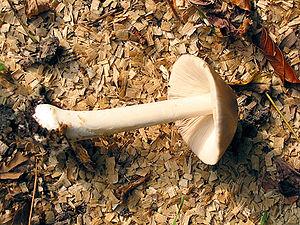
Volvaire gluante ou encore Volvaire remarquable Italiano: Volvaria vischiosa Walon: Glumiante volvaîre